Cole River

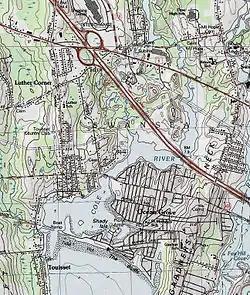
Map of Cole River showing the tidal portion near the village of Ocean Grove

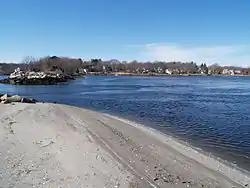
View of Cole River from Ocean Grove

The Cole River is located in Bristol County, Massachusetts. It flows from its headwaters in Dighton, Massachusetts, through the towns of Rehoboth and Swansea into Mount Hope Bay, an arm of Narragansett Bay. The Cole River becomes tidal after crossing under the G.A.R. Highway (U.S. Route 6) in Swansea.